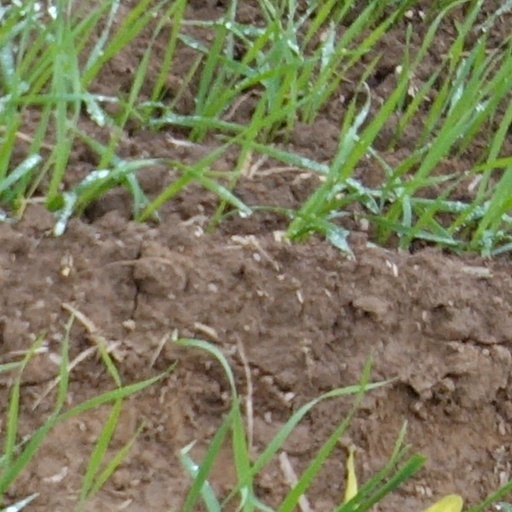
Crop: wheat